Brick Row Historic District

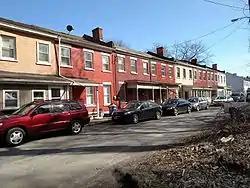
Houses in the Brick Row Historic District

The Brick Row Historic District in the village of Athens, New York is a small